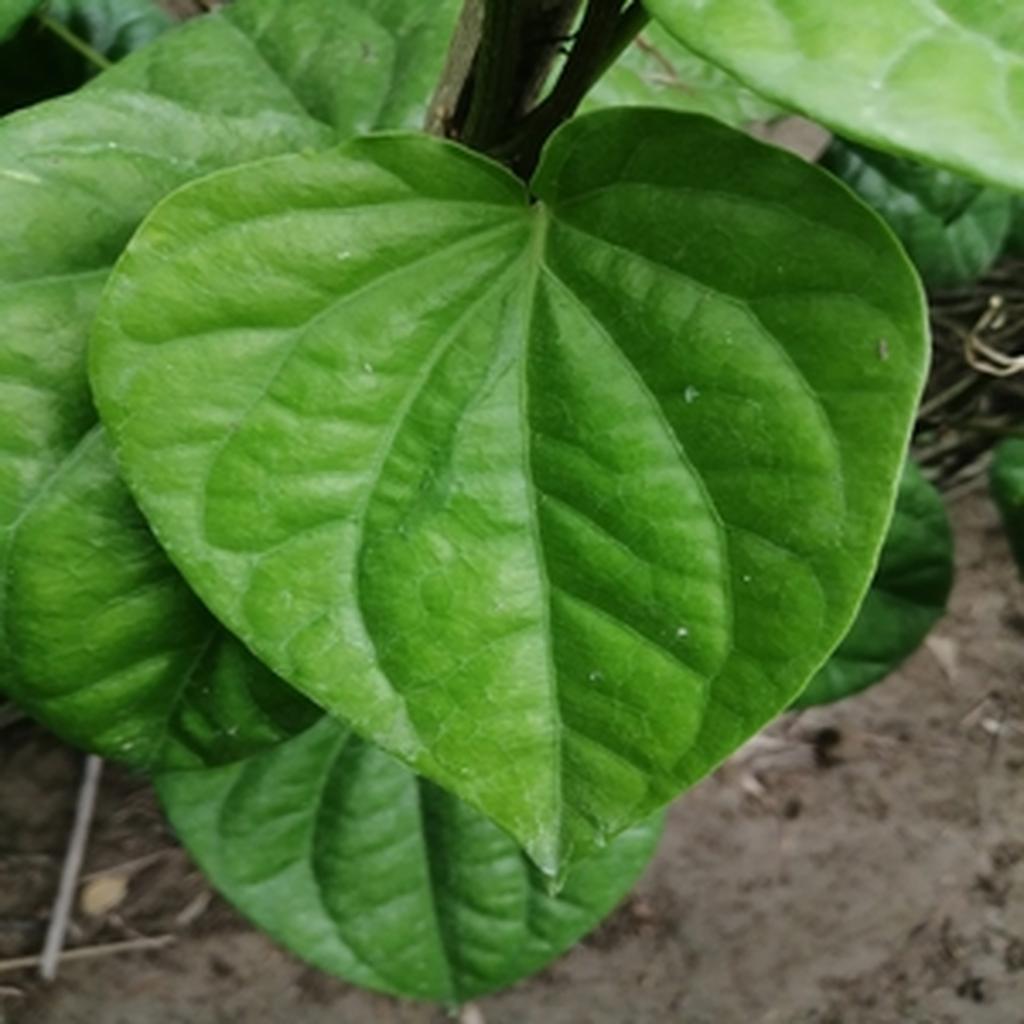
Label: Healthy_Leaf